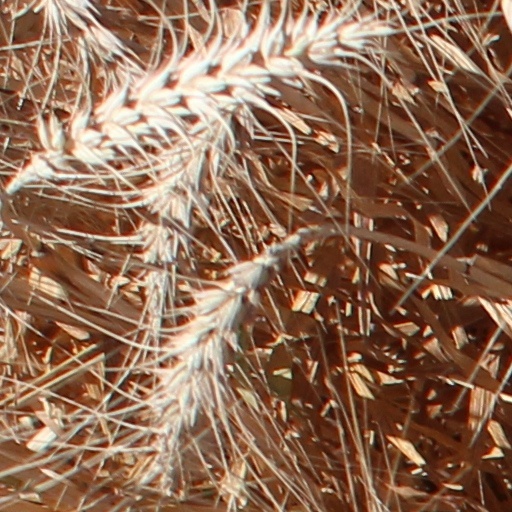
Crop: wheat